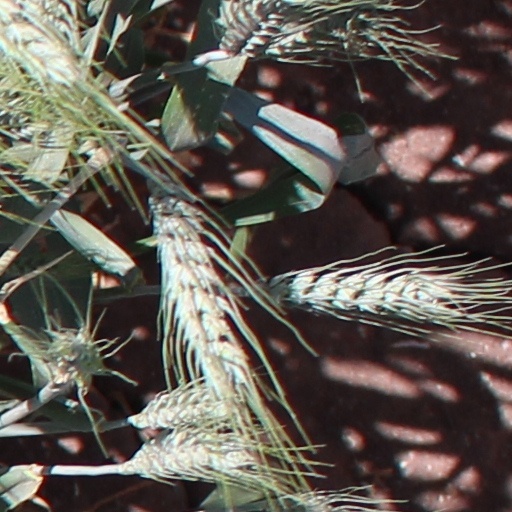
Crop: wheat